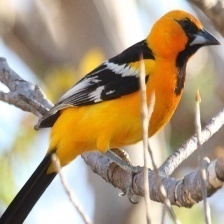
Species: VENEZUELIAN TROUPIAL
Scientific name: ICTERUS ICTERUS